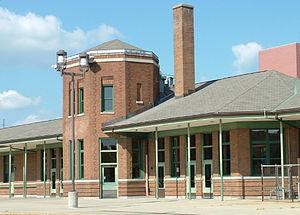
La gare de Springfield est une gare ferroviaire des États-Unis, située à Springfield dans l'État de l'Illinois.